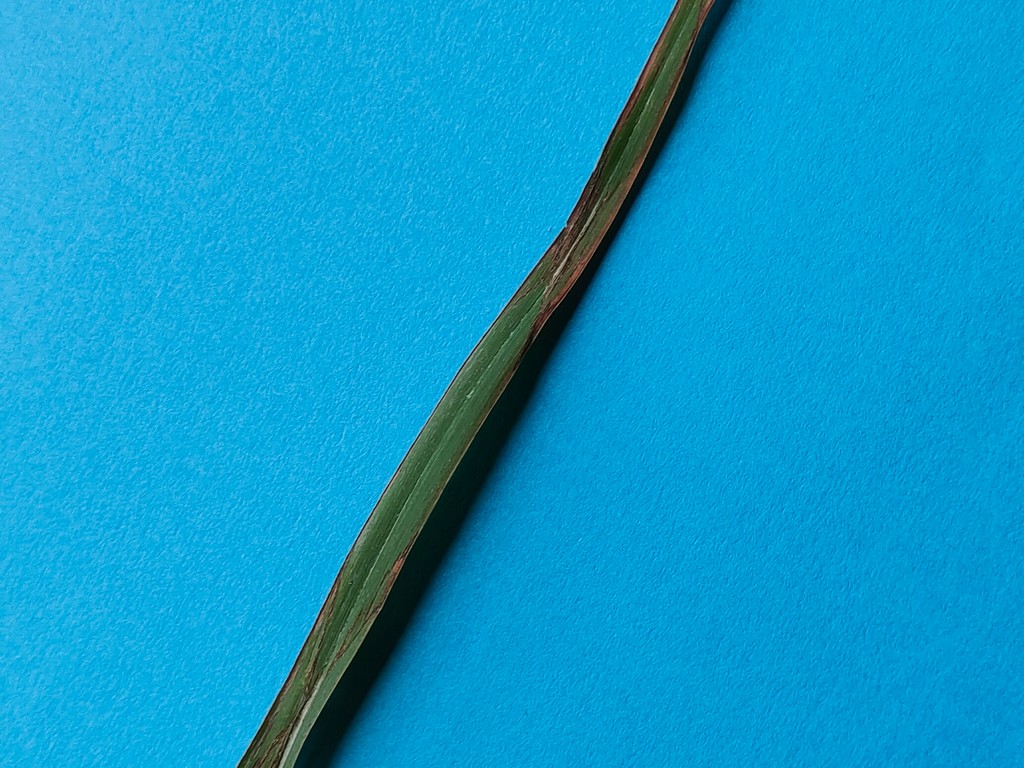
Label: Unhealthy